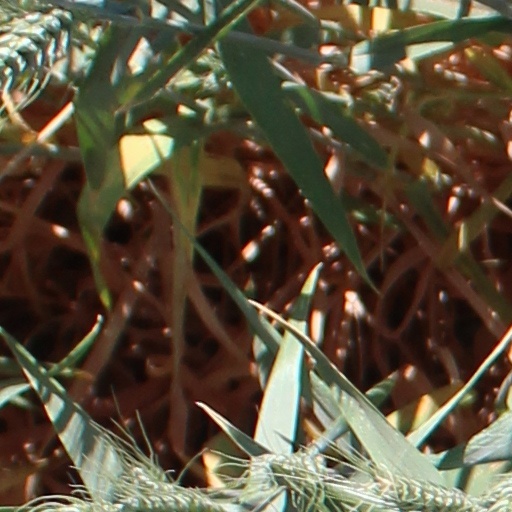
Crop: wheat